Die Grand Prix Hitliste

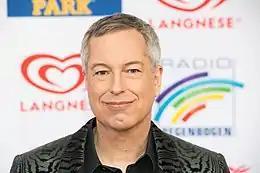
Thomas Hermanns, the presenter of the programme

Twenty songs were selected to participate in the competition through an online poll, which included all winners of the Eurovision Song Contest and all German Eurovision entries between 1956 and 2005 (103 in total). During the live broadcast on the television channel Das Erste, "Wild Dances" by Ruslana was chosen as the winner, ahead of well-known Eurovision classics such as "Waterloo" and "Ein bißchen Frieden". The programme was viewed by a television audience of approximately six million people in Germany.